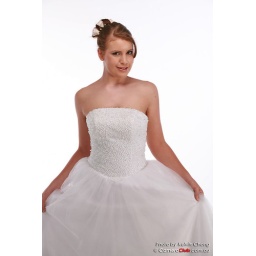
Girl in white dress at bridal event